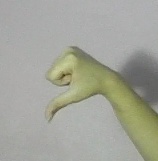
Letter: waw